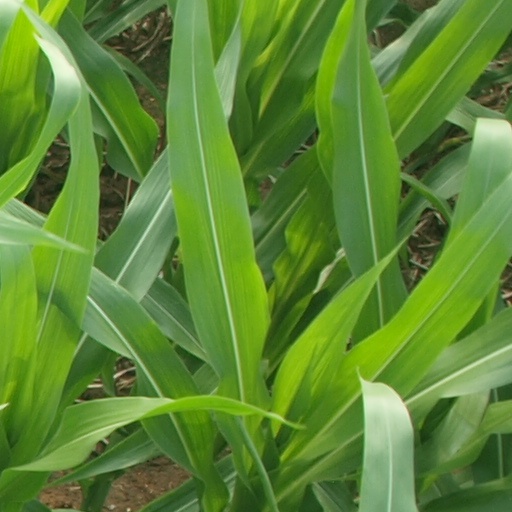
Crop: maize; corn